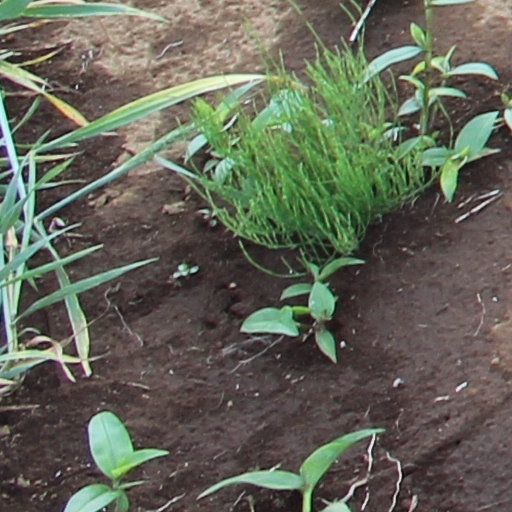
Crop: wheat